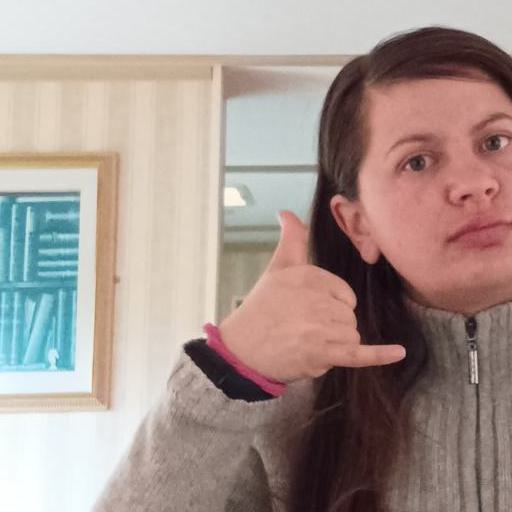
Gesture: call